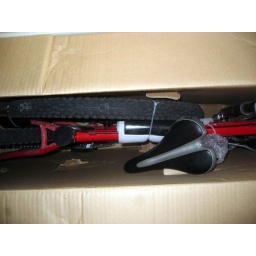
my bike in the bike box